Quezon Institute

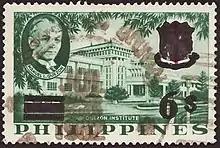
1962 Philippine stamp showing the frontage of the hospital and a portrait of Manuel L. Quezon

The health facility of the Philippine Islands Anti-Tuberculosis Society first opened to the public as the Santol Sanatorium in 1918. In 1934, then-Senate President Manuel L. Quezon lobbied for the passage of the Sweepstakes Law, which allocated 25 percent of its proceeds to the Philippine Tuberculosis Society. This led to the establishment of the hospital arm of the organization in 1938. The health facility formerly known as the Santol Sanatorium was renamed Quezon Institute, in honor of President Manuel L. Quezon who attended the inauguration of the hospital. The complex was designed in the Art Deco architectural style by Juan Nakpil.